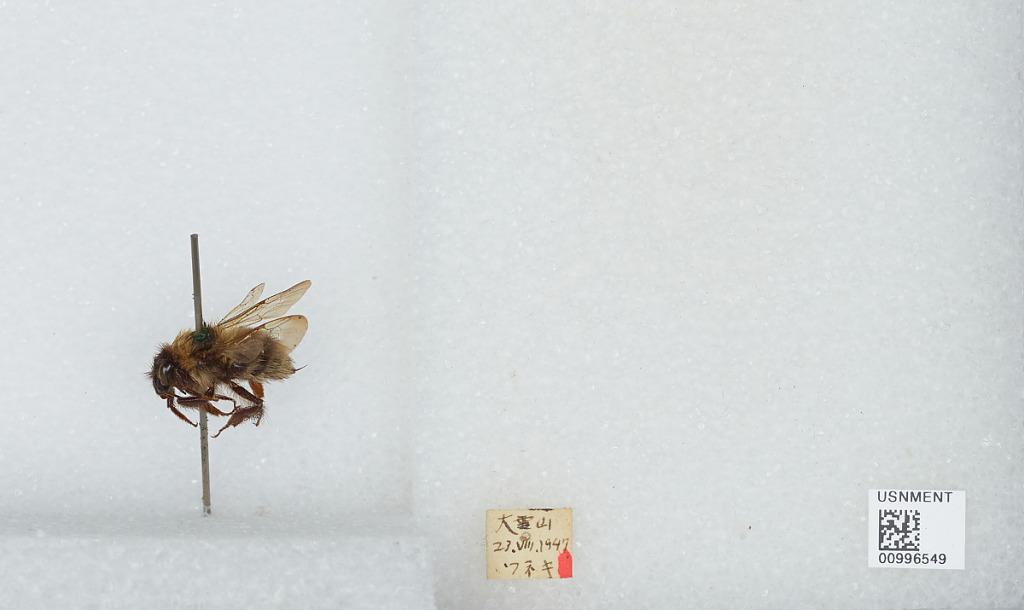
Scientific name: Bombus (Diversobombus) diversus Smith
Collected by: Tsunegi
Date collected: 1947-8-23
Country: Japan
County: Daisetsuzan